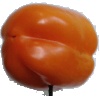
Label: Pepper Orange 1